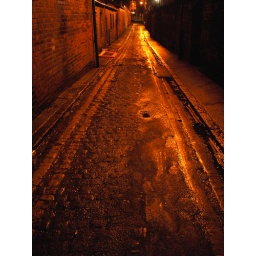
A small cobbled road in Shalesmoor, running parallel with Corporation Street (Alma Road).